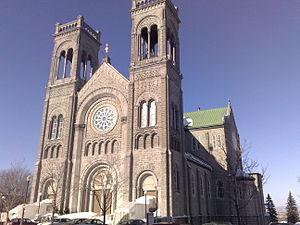
Marius Plamondon est né en 1914 et mort en 1976 dans la ville de Québec, où il a aussi vécu. Il est un artiste canadien, ayant travaillé principalement dans le domaine de la sculpture et du vitrail.